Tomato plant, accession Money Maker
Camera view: tilt-top (135 deg); turntable rotation: 210 degrees
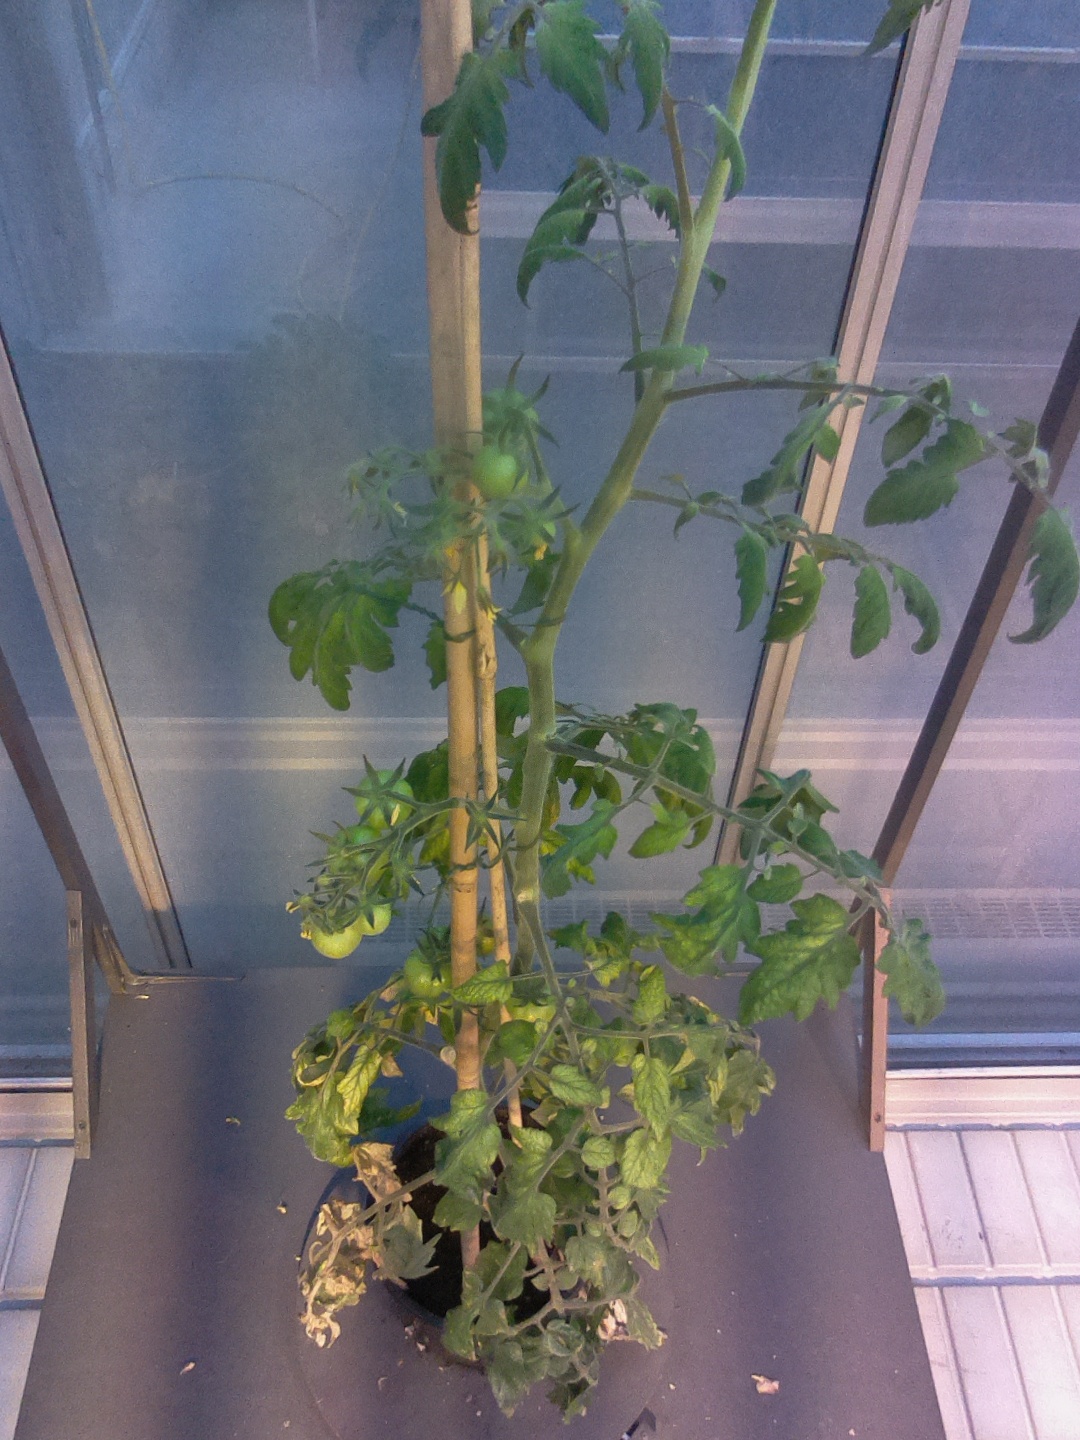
BBCH growth stage 72: 20%-30% of final fruit size